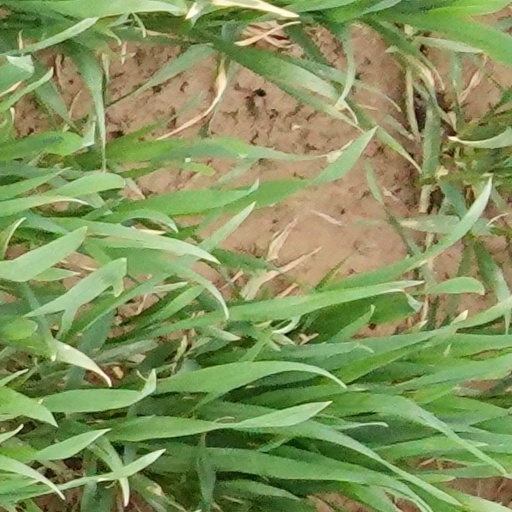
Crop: wheat